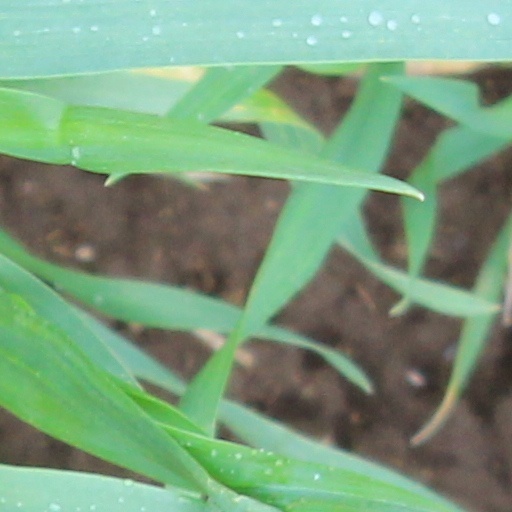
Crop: wheat